Bongo Massif

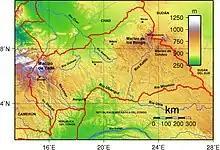
Bongo Massif

The Bongo Massif, also known as the Tondou Massif, is a mountain range in north-eastern Central African Republic, near the Sudan border. The source of Bahr al-Arab is found within the massif. South of the massif is the Plateau of Ouadda (Coordinates: ).